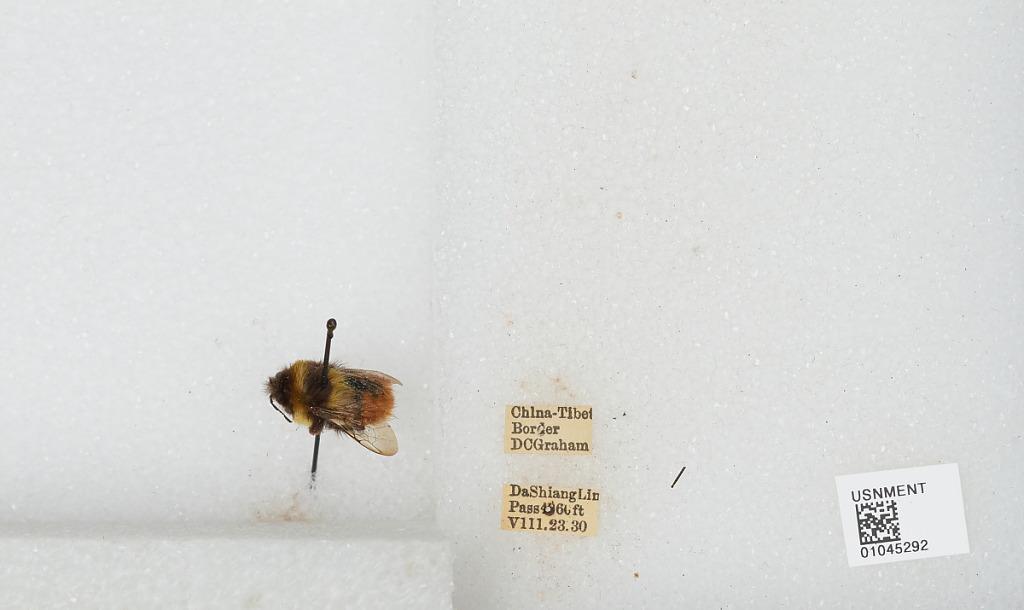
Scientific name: Bombus sp.
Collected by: D. Graham
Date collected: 1930-8-23
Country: China
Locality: Da Shiang Lin Pass, China-Tibet border